St. Sebastian Roman Catholic Church (Queens)

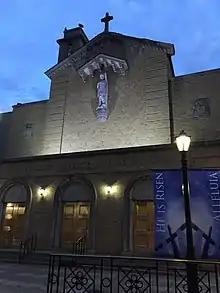
The church during twilight

Prior to becoming a church site, the current St. Sebastian Roman Catholic Church was the former location of Loew's Woodside Theatre, a movie theatre that opened on September 27, 1926, and designed by Herbert J. Krapp. It had the capacity to seat 2,000 people. On its opening night, it once screened a pre-release version of Buster Keaton's comedy film, the "Battling Butler". Later in 1955, it was sold to the St. Sebastian Roman Catholic parish in order to found a chapel which was transformed into a church building. The construction of the church began with the demolition of the entrance and lobby of the theatre, where a Romanesque bell tower was erected. The theatre's original auditorium decor was kept and restored, along with "the domed ceiling, 40 columns along the side walls that were returned to their original marble with gold leaf capitals".